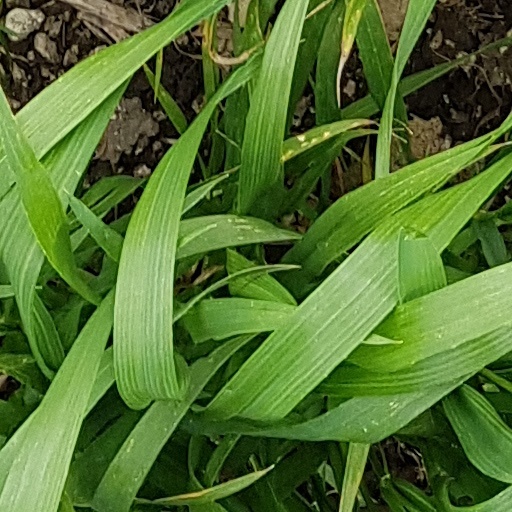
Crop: wheat